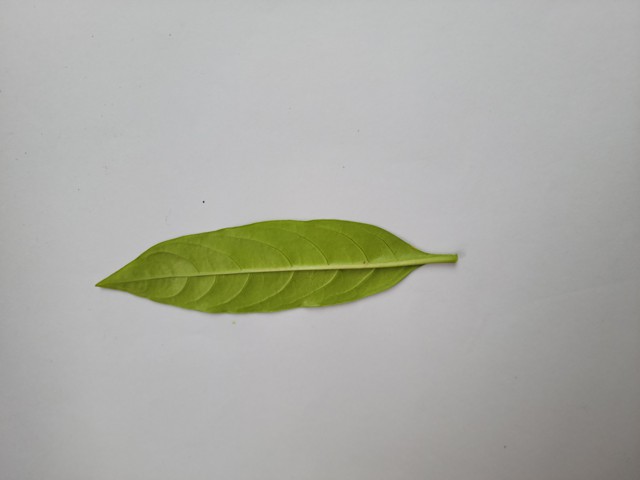
Plant: sarpagandha